Fremad Amager

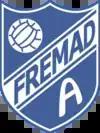

Boldklubben Fremad Amager (meaning in English: The Ball Club Forward Amager; abbreviated Fremad A) is a Danish professional football club based in the district of Amager Vest, Copenhagen. As of the 2024–25 season, the club's senior men's team play in 2nd Division, the third tier in the Danish football league system. The club have primarily played their home games at Sundby Idrætspark since the stadium's inauguration in 1922.